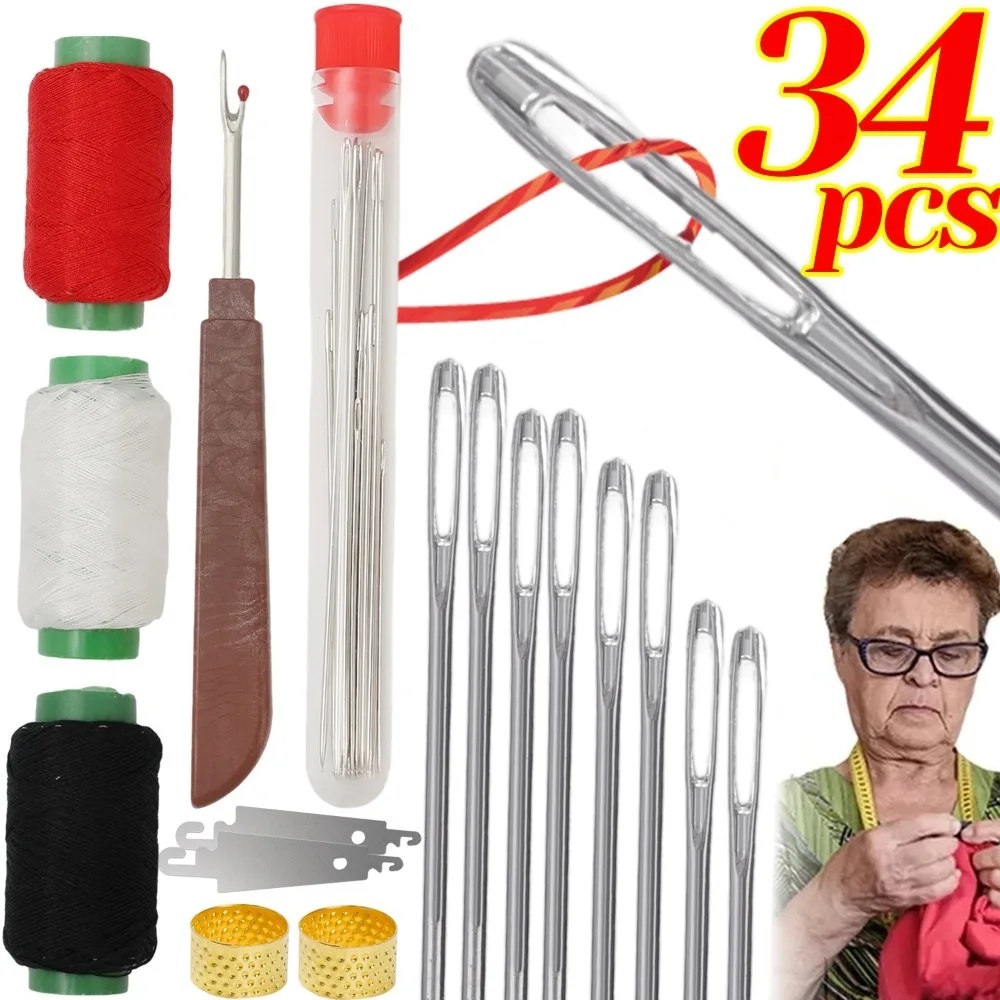
34PCS Big Eye Steel Needles Set - Long & Thin Handmade Quilting & Sewing Needles Kit for DIY Sewing Projects
+ window.adminAccountId=255044669;
Brand: C O S E L A N
Category: Arts & Entertainment > Hobbies & Creative Arts > Arts & Crafts > Art & Crafting Tools > Needles & Hooks > Hand-Sewing Needles > Quilting Needles